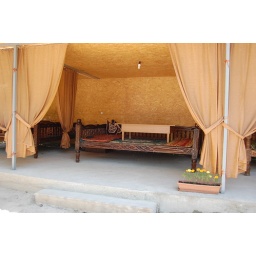
The traditional way to eat and relax in Kazakhstan, the dastarkham allows both eating and sleeping in one location!